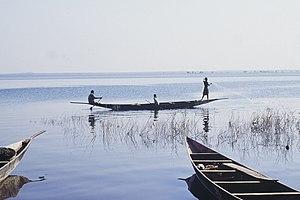
Le lac de Sélingué est un lac artificiel de 409 km² et 2,2 milliards de m³ situé à 140 km à l'Ouest de Bamako, à la frontière entre la Guinée et le Mali.
Le Sankarani est une rivière d'Afrique occidentale qui traverse les territoires de la Guinée, de la Côte d'Ivoire et du Mali. C'est un affluent du Niger en rive droite.
L’économie du Mali reste dominée par le secteur primaire et notamment agricole. Les secteurs secondaire et tertiaire sont peu développés. L’agriculture est confrontée à des difficultés récurrentes : sécheresses répétitives depuis les années 1970, baisse du prix des matières premières produites, comme le coton, hausse des coûts de production. La production aurifère est importante au Mali. Le secteur industriel étant peu développé, le Mali importe une grande partie des biens de consommation.